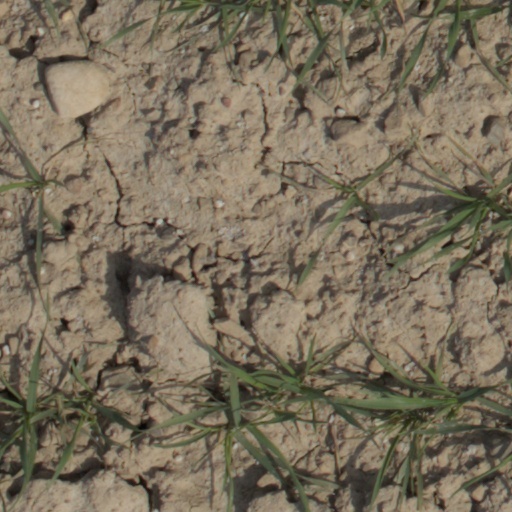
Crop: wheat